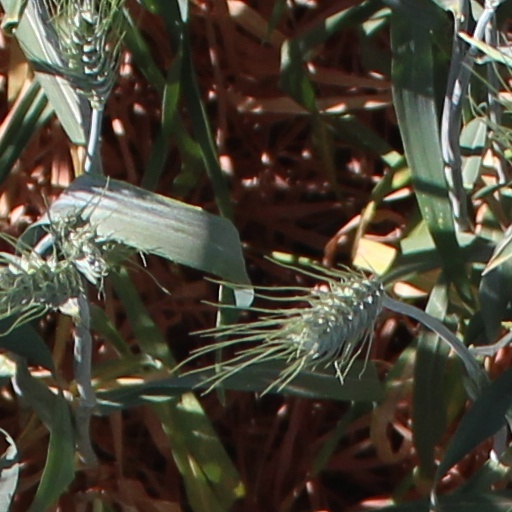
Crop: wheat